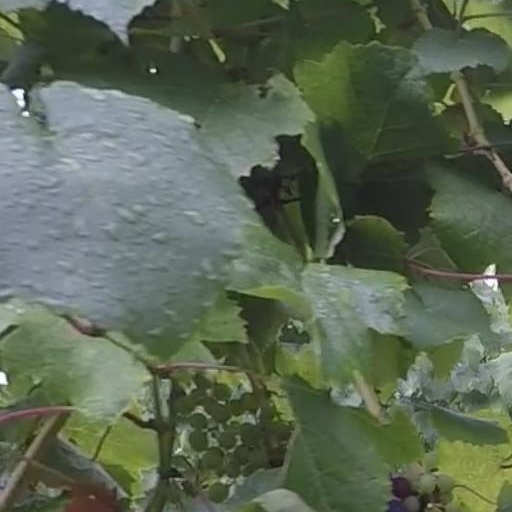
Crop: grape